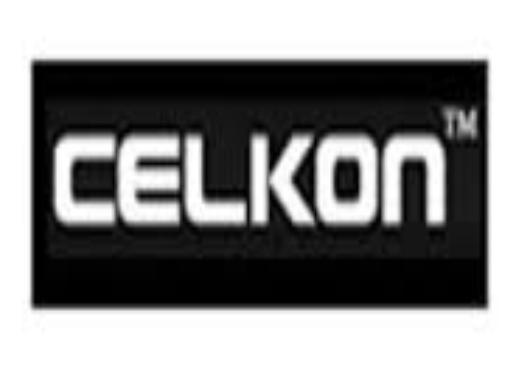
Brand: Celkon
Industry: Electronic